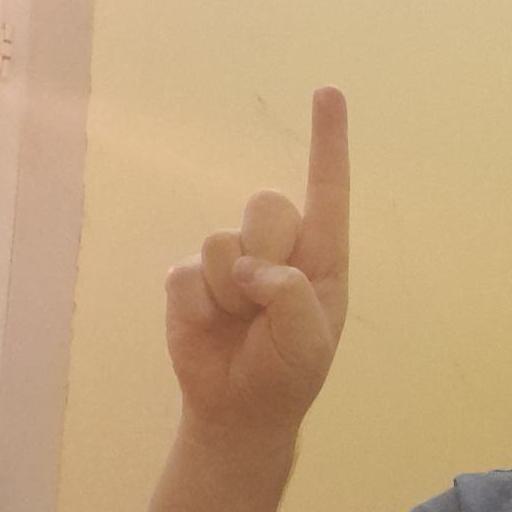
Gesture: one